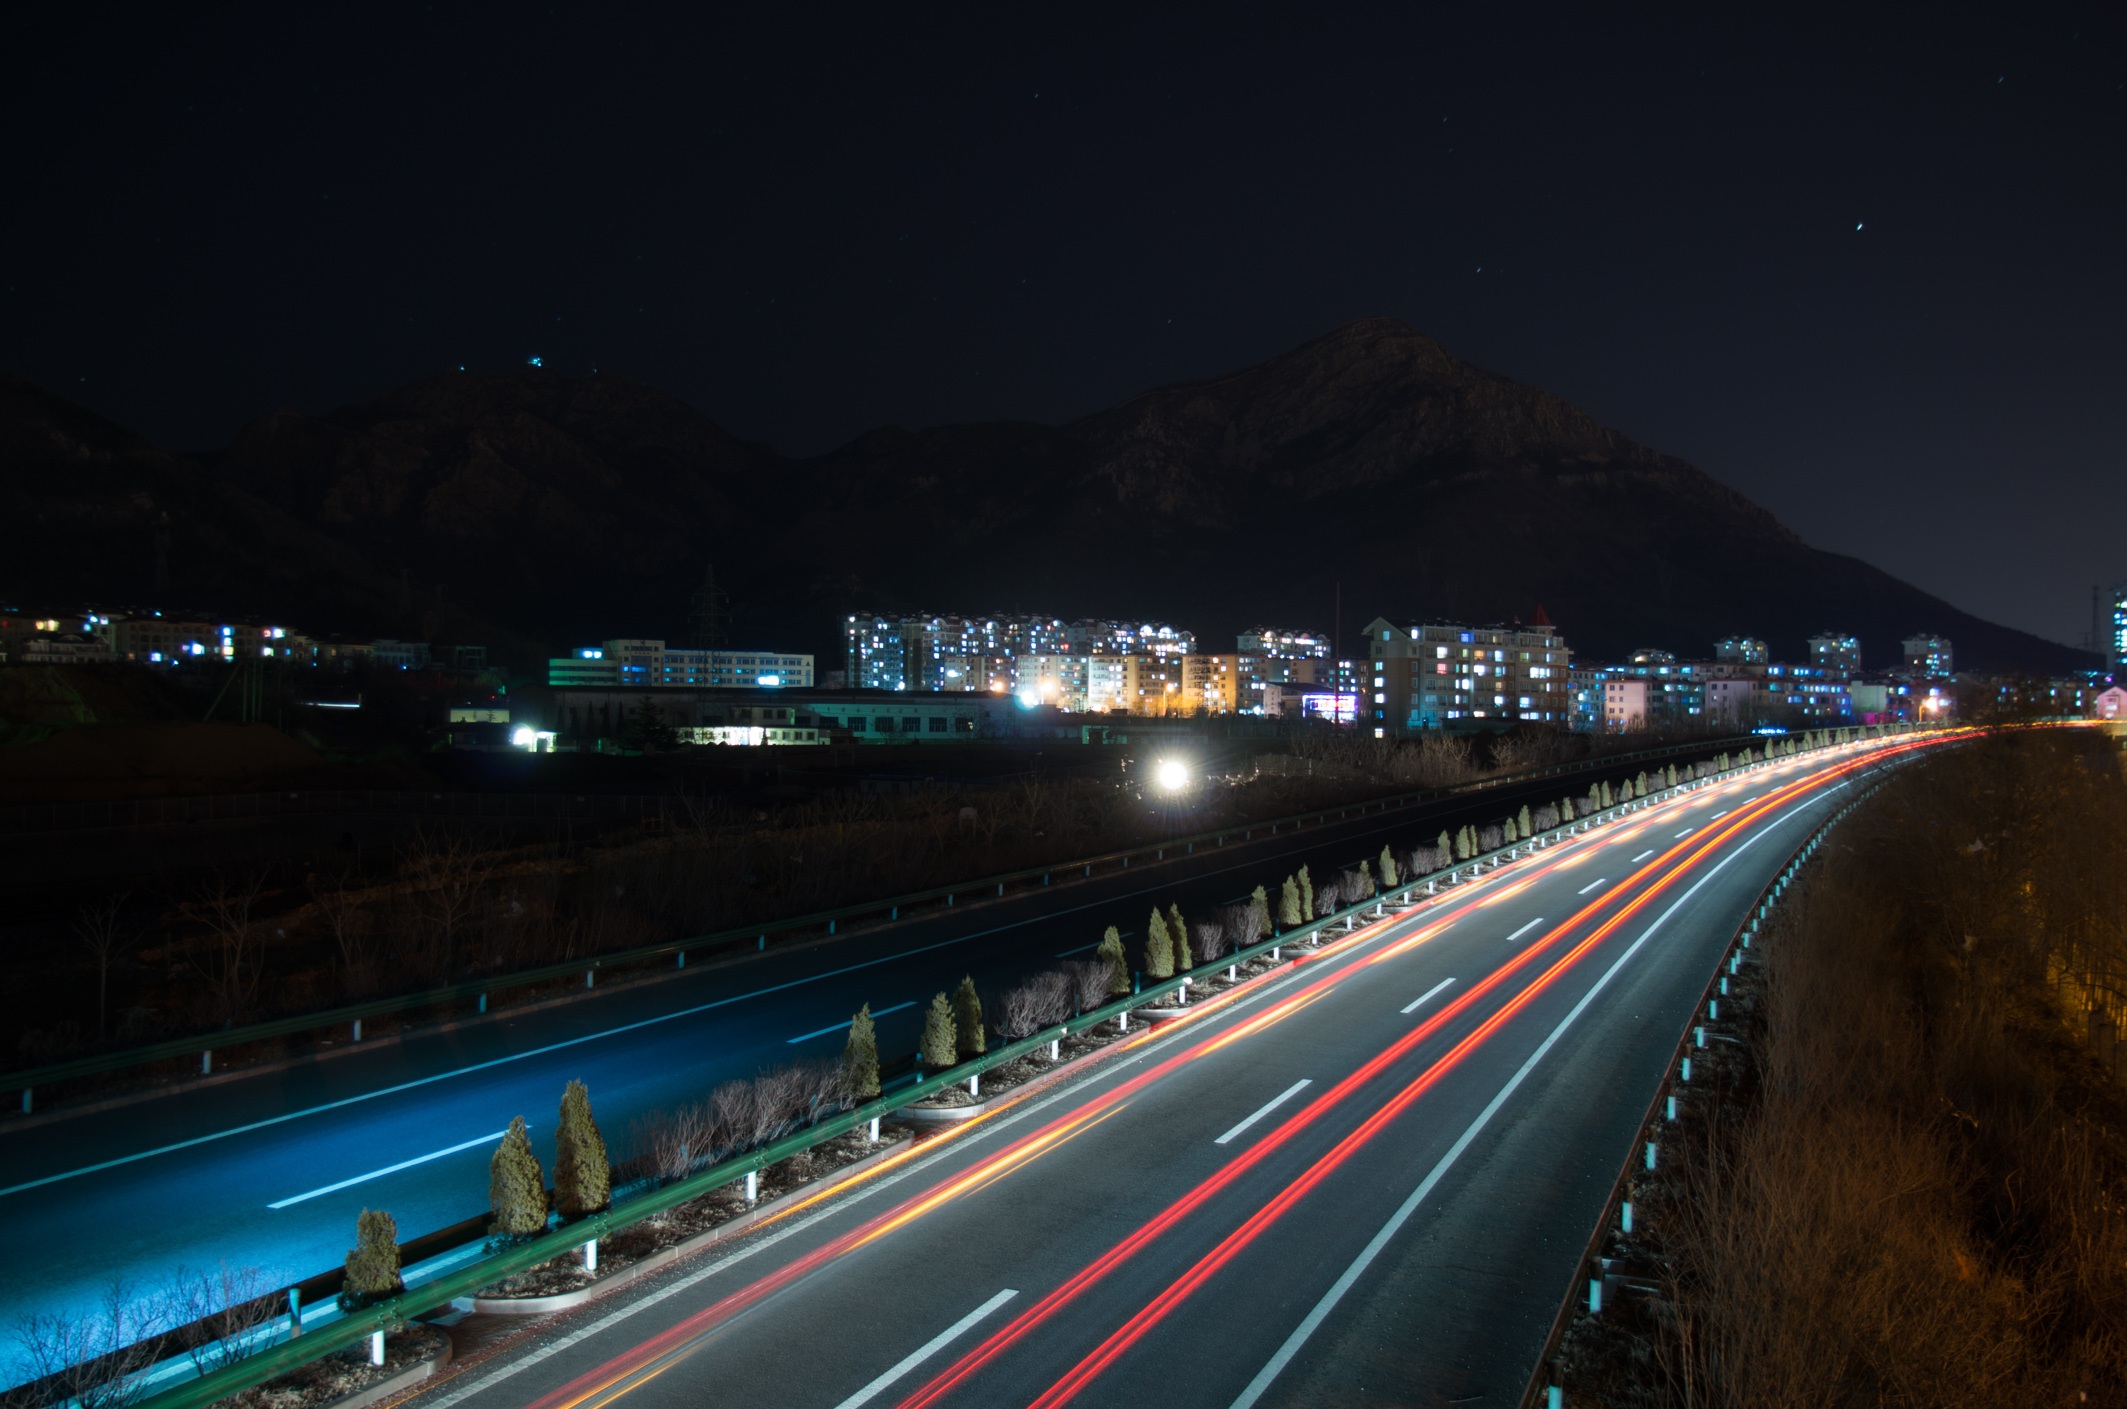
light, road, bridge, traffic, night, highway, cityscape, dusk, evening, darkness, lighting, long exposure, infrastructure, streamer, controlled access highway